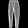
Label: Trouser